Henry Savile (Bible translator)

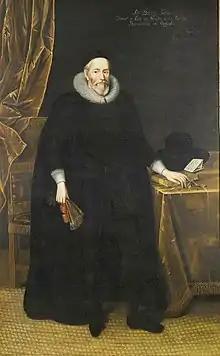
Henry Savile in 1621. School of Marcus Gheeraerts the Younger

Sir Henry Savile (30 November 154919 February 1622) was an English scholar and mathematician, Warden of Merton College, Oxford, and Provost of Eton. He endowed the Savilian chairs of Astronomy and of Geometry at Oxford University, and was one of the scholars who translated the New Testament from Greek into English. He was a Member of the Parliament of England for Bossiney in Cornwall in 1589, and Dunwich in Suffolk in 1593.